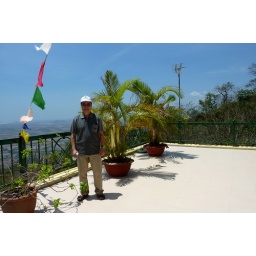
Cable car landing. view from terrace high above the ocean water